AlbaNova

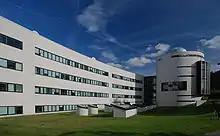
The AlbaNova main building

AlbaNova University Center, Stockholm Center for Physics, Astronomy and Biotechnology is a "research and education initiative run jointly by the Royal Institute of Technology and Stockholm University." Currently represented subjects include physics, astronomy, biotechnology, and bioinformatics. The center hosts the Nordic Institute for Theoretical Physics (NORDITA), as well as the House of Science, which aims to convey modern research to the public.